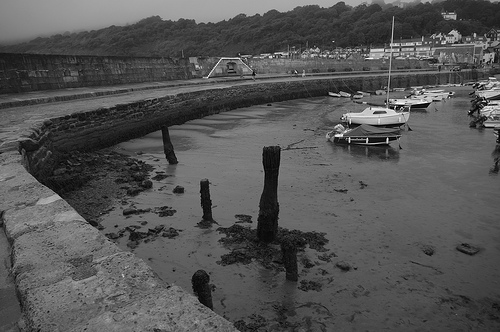
question: ここはどこですか？
answer: 海辺

question: 誰かいますか？
answer: だれもいない

question: 左側には何がありますか？
answer: 岸壁

question: 岸壁前の海には何が立っていますか？
answer: 木の柱

question: 柱はいくつありますか？
answer: ５本

question: 海上には何がありますか？
answer: ヨットとモーターボート

question: ヨットの帆はどうなっていますか？
answer: 帆を降ろしている

question: ヨットはいくつありますか？
answer: １隻